Marrawah Tramway

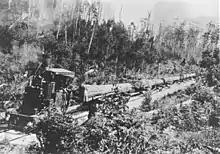
The vertical boilered steam engine "Coffee Pot" hauling logs

Early in February 1913 the tram had progressed so much that it could be used for freight transport, and by the first week in February a weekly service was commenced. The first regular rail service between Smithton and Marrawah started on 5 February 1913. The tram ran once a week, on Wednesdays, for freight and passengers, but from the 17 mile peg the journey was made by horse tram. Goods and passengers had to be transferred at this point. The estimated cost of the tram was £259,592, at an average cost of £2,998 per mile.